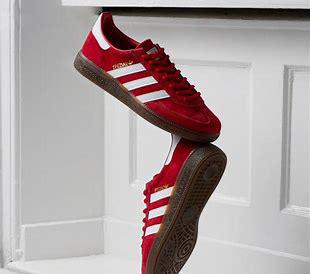
Brand: Adidas
Model: Handball Spezial